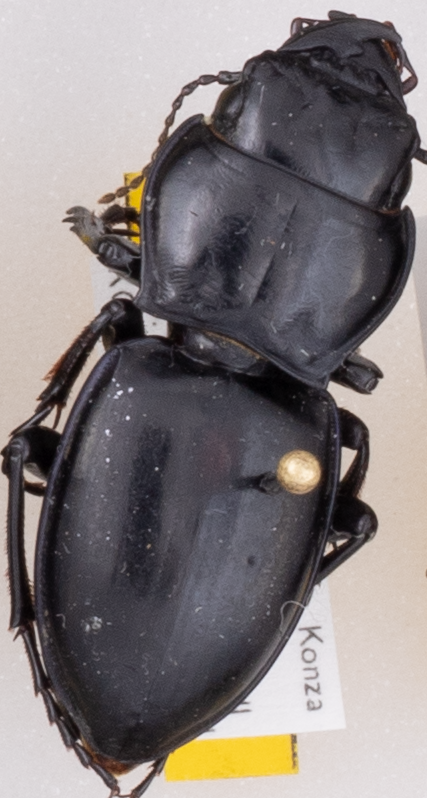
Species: Pasimachus elongatus
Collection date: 2022-07-04
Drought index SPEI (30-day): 1.01
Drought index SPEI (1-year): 0.47
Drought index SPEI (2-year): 0.03